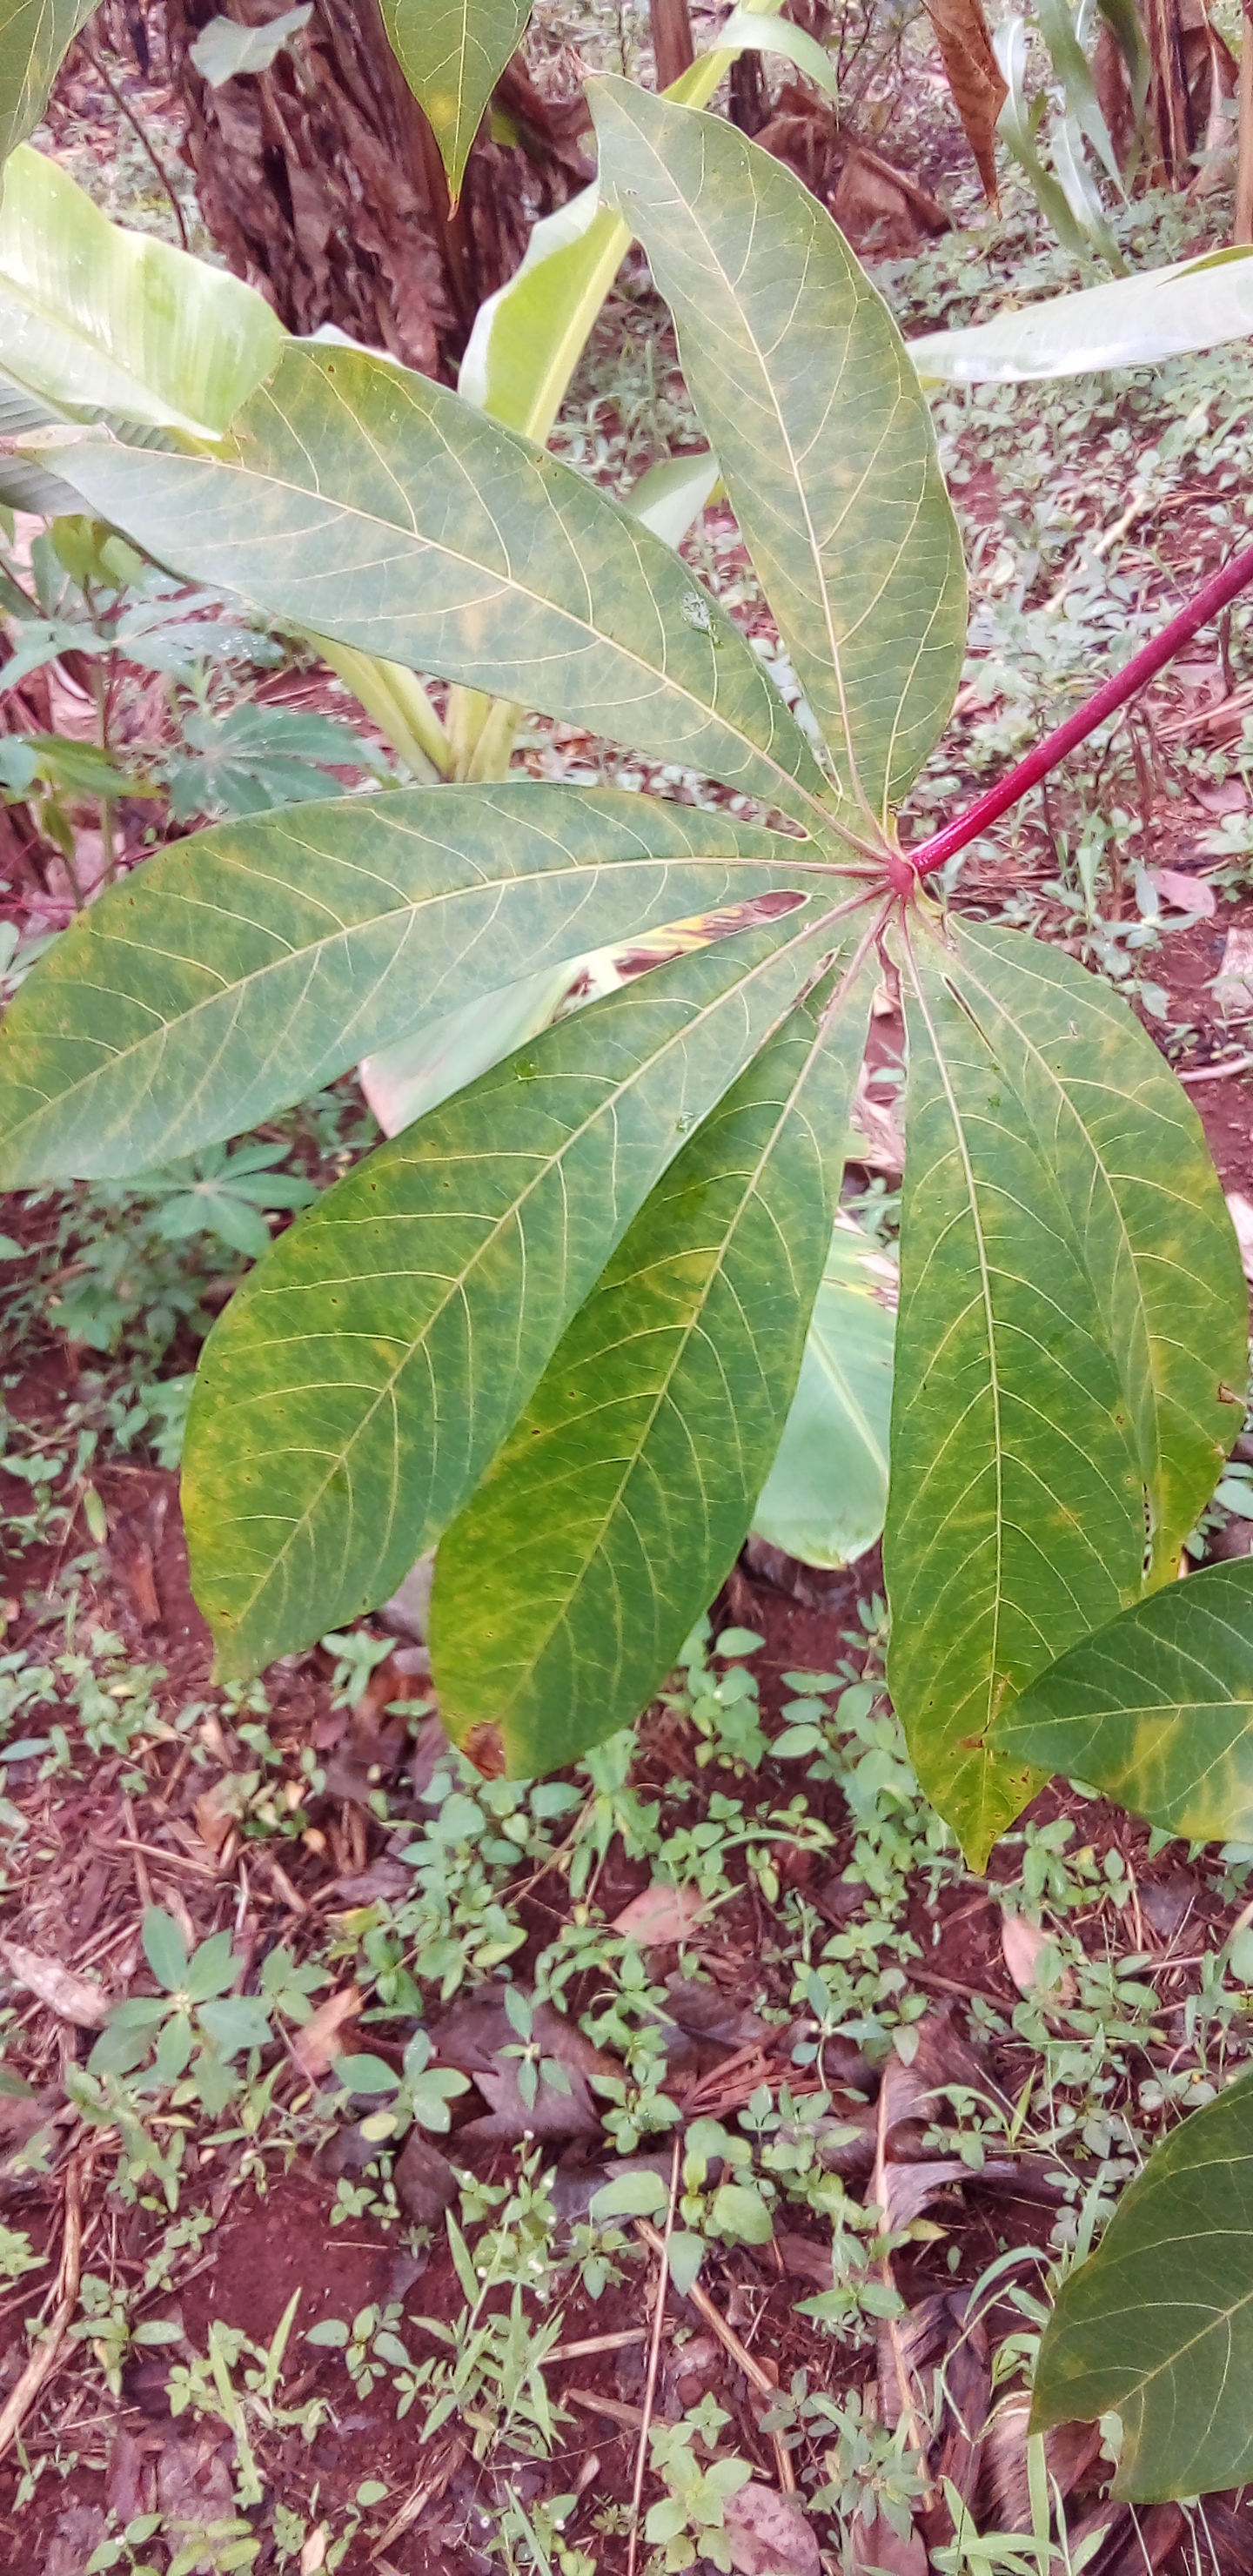
Label: cassava brown streak disease (cbsd)